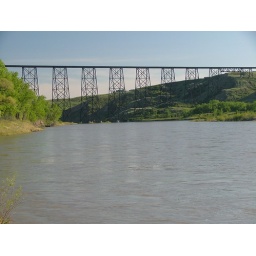
over the Oldman River in Lethbridge. It's the highest and longest railroad bridge of its type in the world.